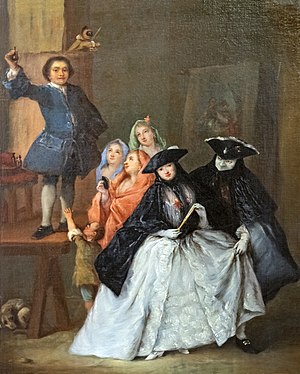
Kvaksalver / Definition
Pietro Longhis The Charlatan (1757)
"Kvaksalveri, ofte synonymt med sundhedssvindel, er promoveringen af svigagtig eller uvidende behandlende praksisser. En kvaksalver er en ""svigagtig eller uvidende person der påstår at have medicinske evner"" eller ""en person der påstår, professionelt eller offentligt, at have evner, viden, kvalifikationer eller akkreditiver de ikke har; en charlatan eller slangeoliesælger"". På dansk bruges det oftest om en person der driver en eller anden form for lægevirksomhed, uden at have en lægeuddannelse. Begrebet kvaksalver stammer fra det hollandske ""kwakzalver"" - en gadesælger der solgte salve. I middelalderen betød begrebet kvak at ""råbe"". Kvaksalvere solgte deres varer på markedet, hvor de råbte med en meget høj stemme.